Cultural depictions of elephants

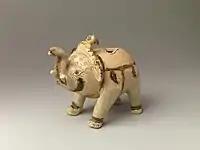
Vietnamese glazed-pottery elephant-shape ewer, 11th century. Metropolitan Museum of Art

In Islamic tradition, the year 570 is when the Prophet Muhammad was born and is known as the Year of the Elephant. In that year, Abraha, ruler of Yemen tried to conquer Mecca and demolish the Kaaba, reportedly in retaliation for the previous Meccan defilement of Al–Qalis Church in Sana'a, a cathedral Abraha had constructed. However, his plan was foiled when his white elephant named Mahmud refused to cross the boundary of Mecca. The elephant, who led Abraha's forty thousand men, could not be persuaded with reason or even with violence, which was regarded as a crucial omen by Abraha's soldiers. This is generally related in the five verses of the chapter titled 'The Elephant' in the Quran.